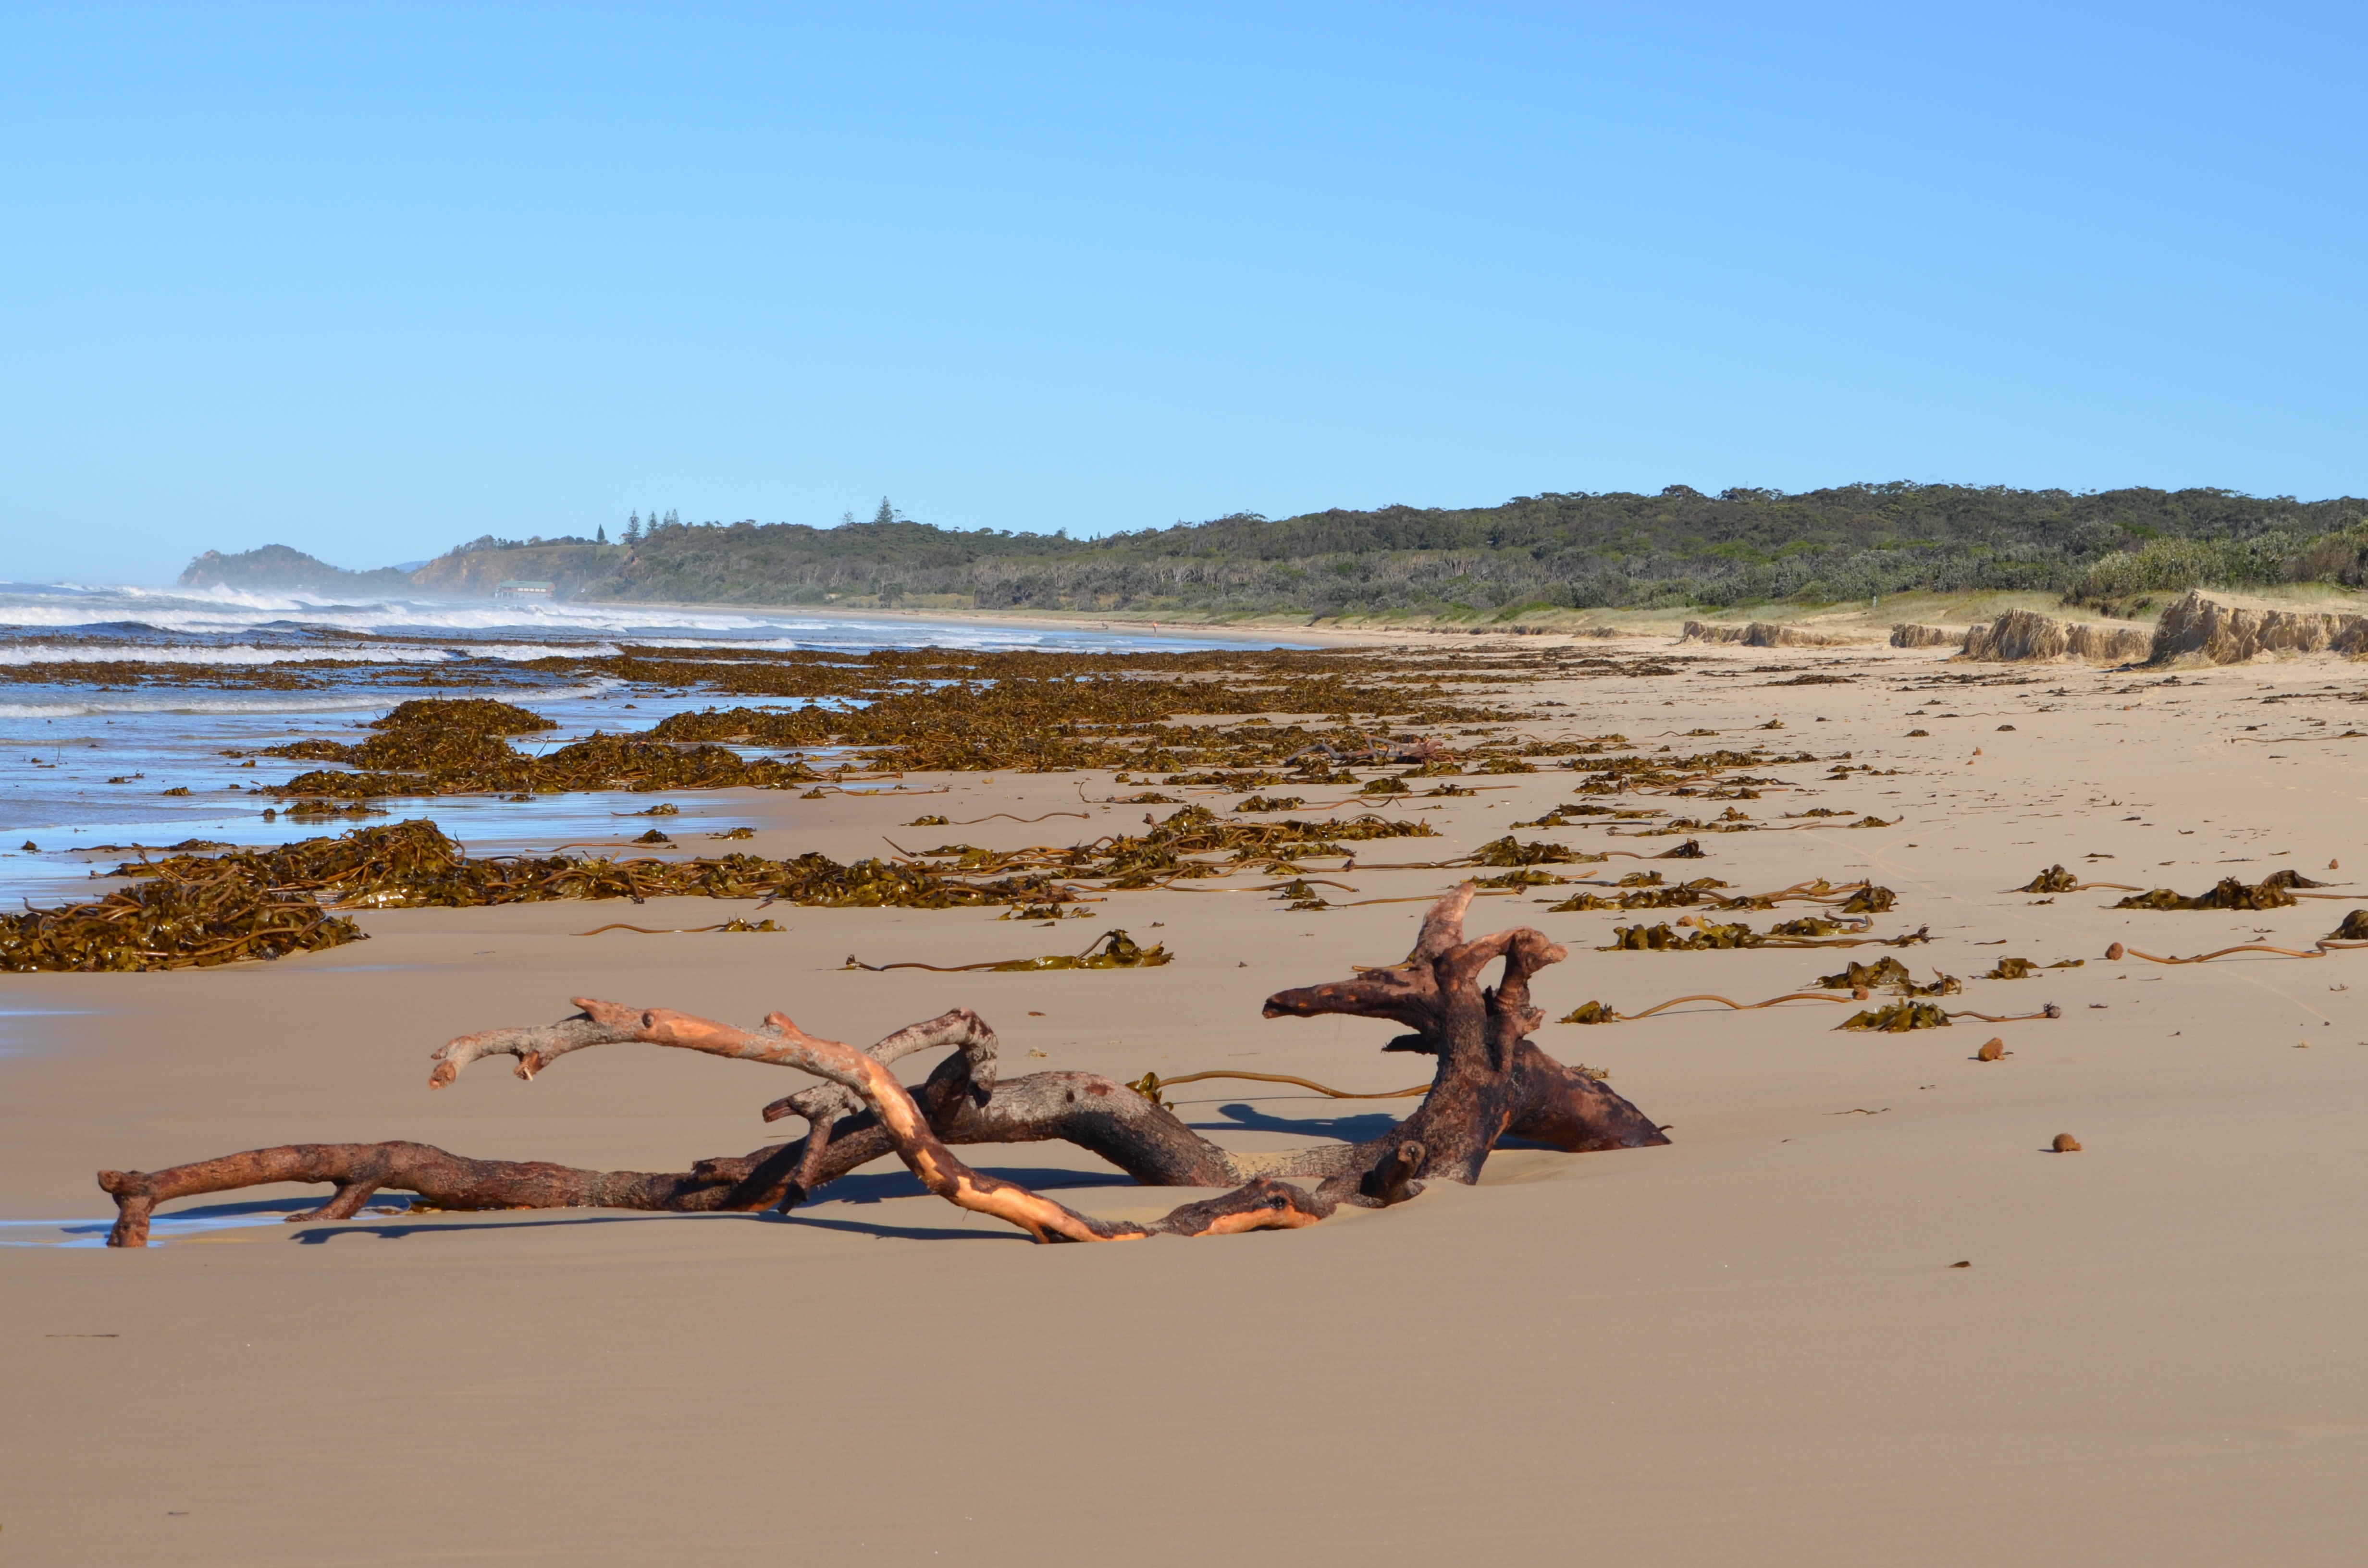
beach, landscape, sea, coast, water, outdoor, sand, ocean, sky, dune, shore, lake, summer, coastline, log, bay, material, body of water, wetland, habitat, mudflat, natural environment, aeolian landform